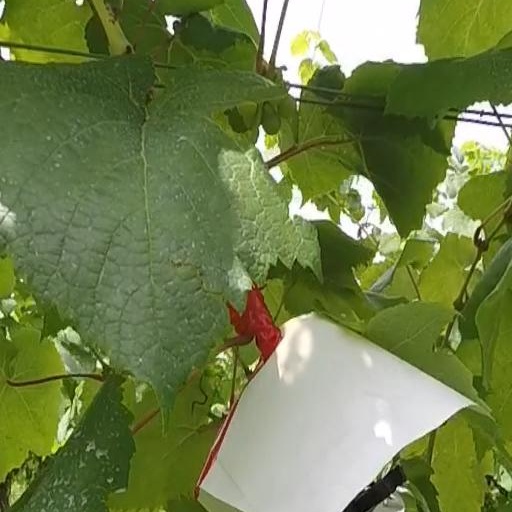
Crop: grape